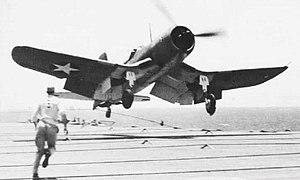
Depuis les débuts de l'aviation, de nombreuses configurations d'aile ont été imaginées pour assurer la sustentation des « plus lourds que l'air », expression utilisée dès les années 1860. Copiant parfois dans un premier temps celles des animaux volants, les ailes vont au début du XXᵉ siècle adopter les dispositions que l'on connait aujourd'hui.
L'aile en mouette est une aile d'avion qui au lieu d'être droite comporte une « brisure » : l'aile est montante entre le fuselage et la brisure. Elle est parallèle au sol ou légèrement descendante après la brisure.